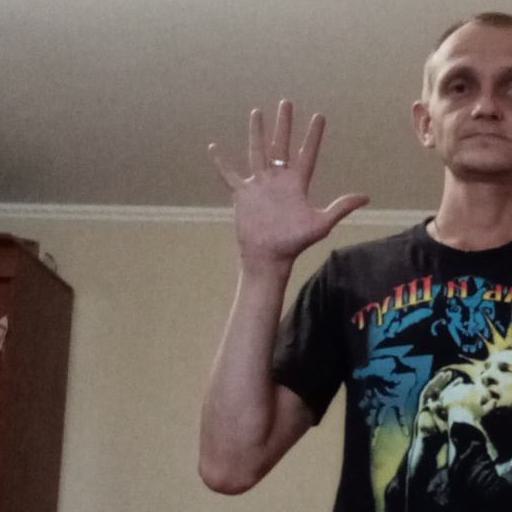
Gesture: palm